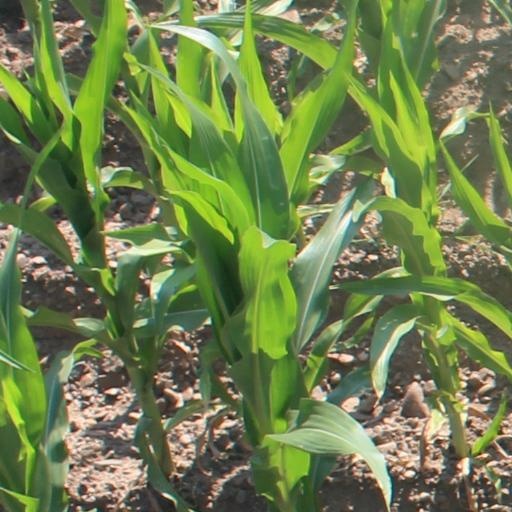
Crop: maize; corn